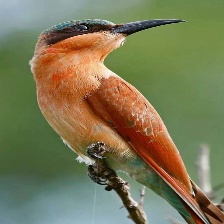
Species: CARMINE BEE-EATER
Scientific name: MEROPS NUBICOIDES
ImageNet parent category: bee_eater